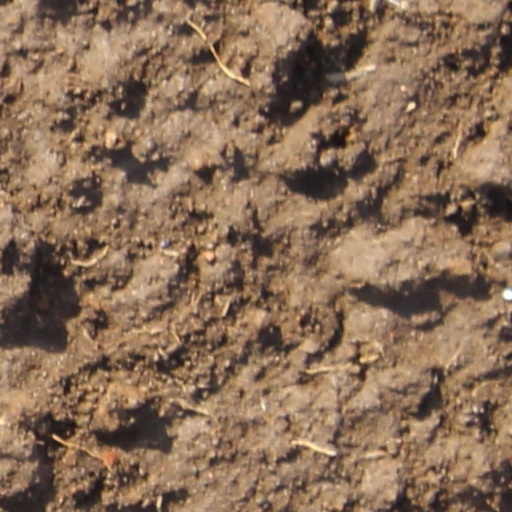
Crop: wheat